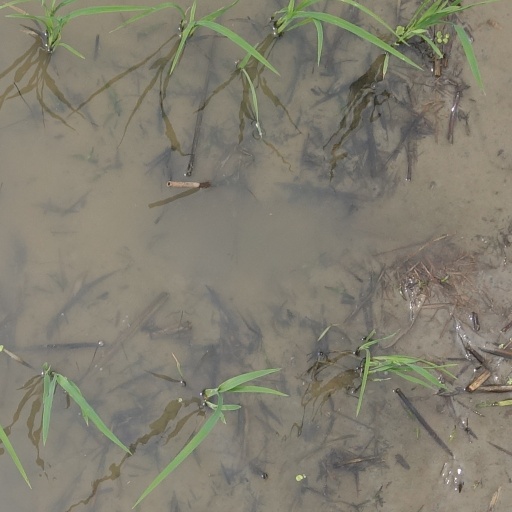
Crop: rice